Craig Lowndes

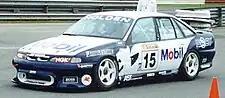
1996 HRT Commodore

By this time Lowndes had been added to the Holden Racing Teams testing crew. He looked sufficiently promising in testing that Lowndes was drafted into the No. 015 Commodore with Brad Jones for the 1994 Sandown 500. It was expected to be a one-off performance as Rickard Rydell from the BTCC was to join the team for Bathurst. Rydell was forced to stay home for family reasons and after his impressive debut at Sandown, HRT team manager Jeff Grech had no hesitation in giving Rydell's seat to the young Lowndes.